Alicja Wahl

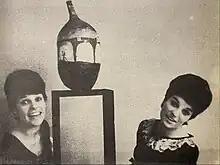
Wahl sisters at the Krzywe Koło gallery in 1961 during their ceramics exhibition.

Alicja Wahl (12 October 1932 – 19 October 2020) was a Polish artist. She is known for her contribution to the cultural life of Warsaw in the 1980s and 1990s.